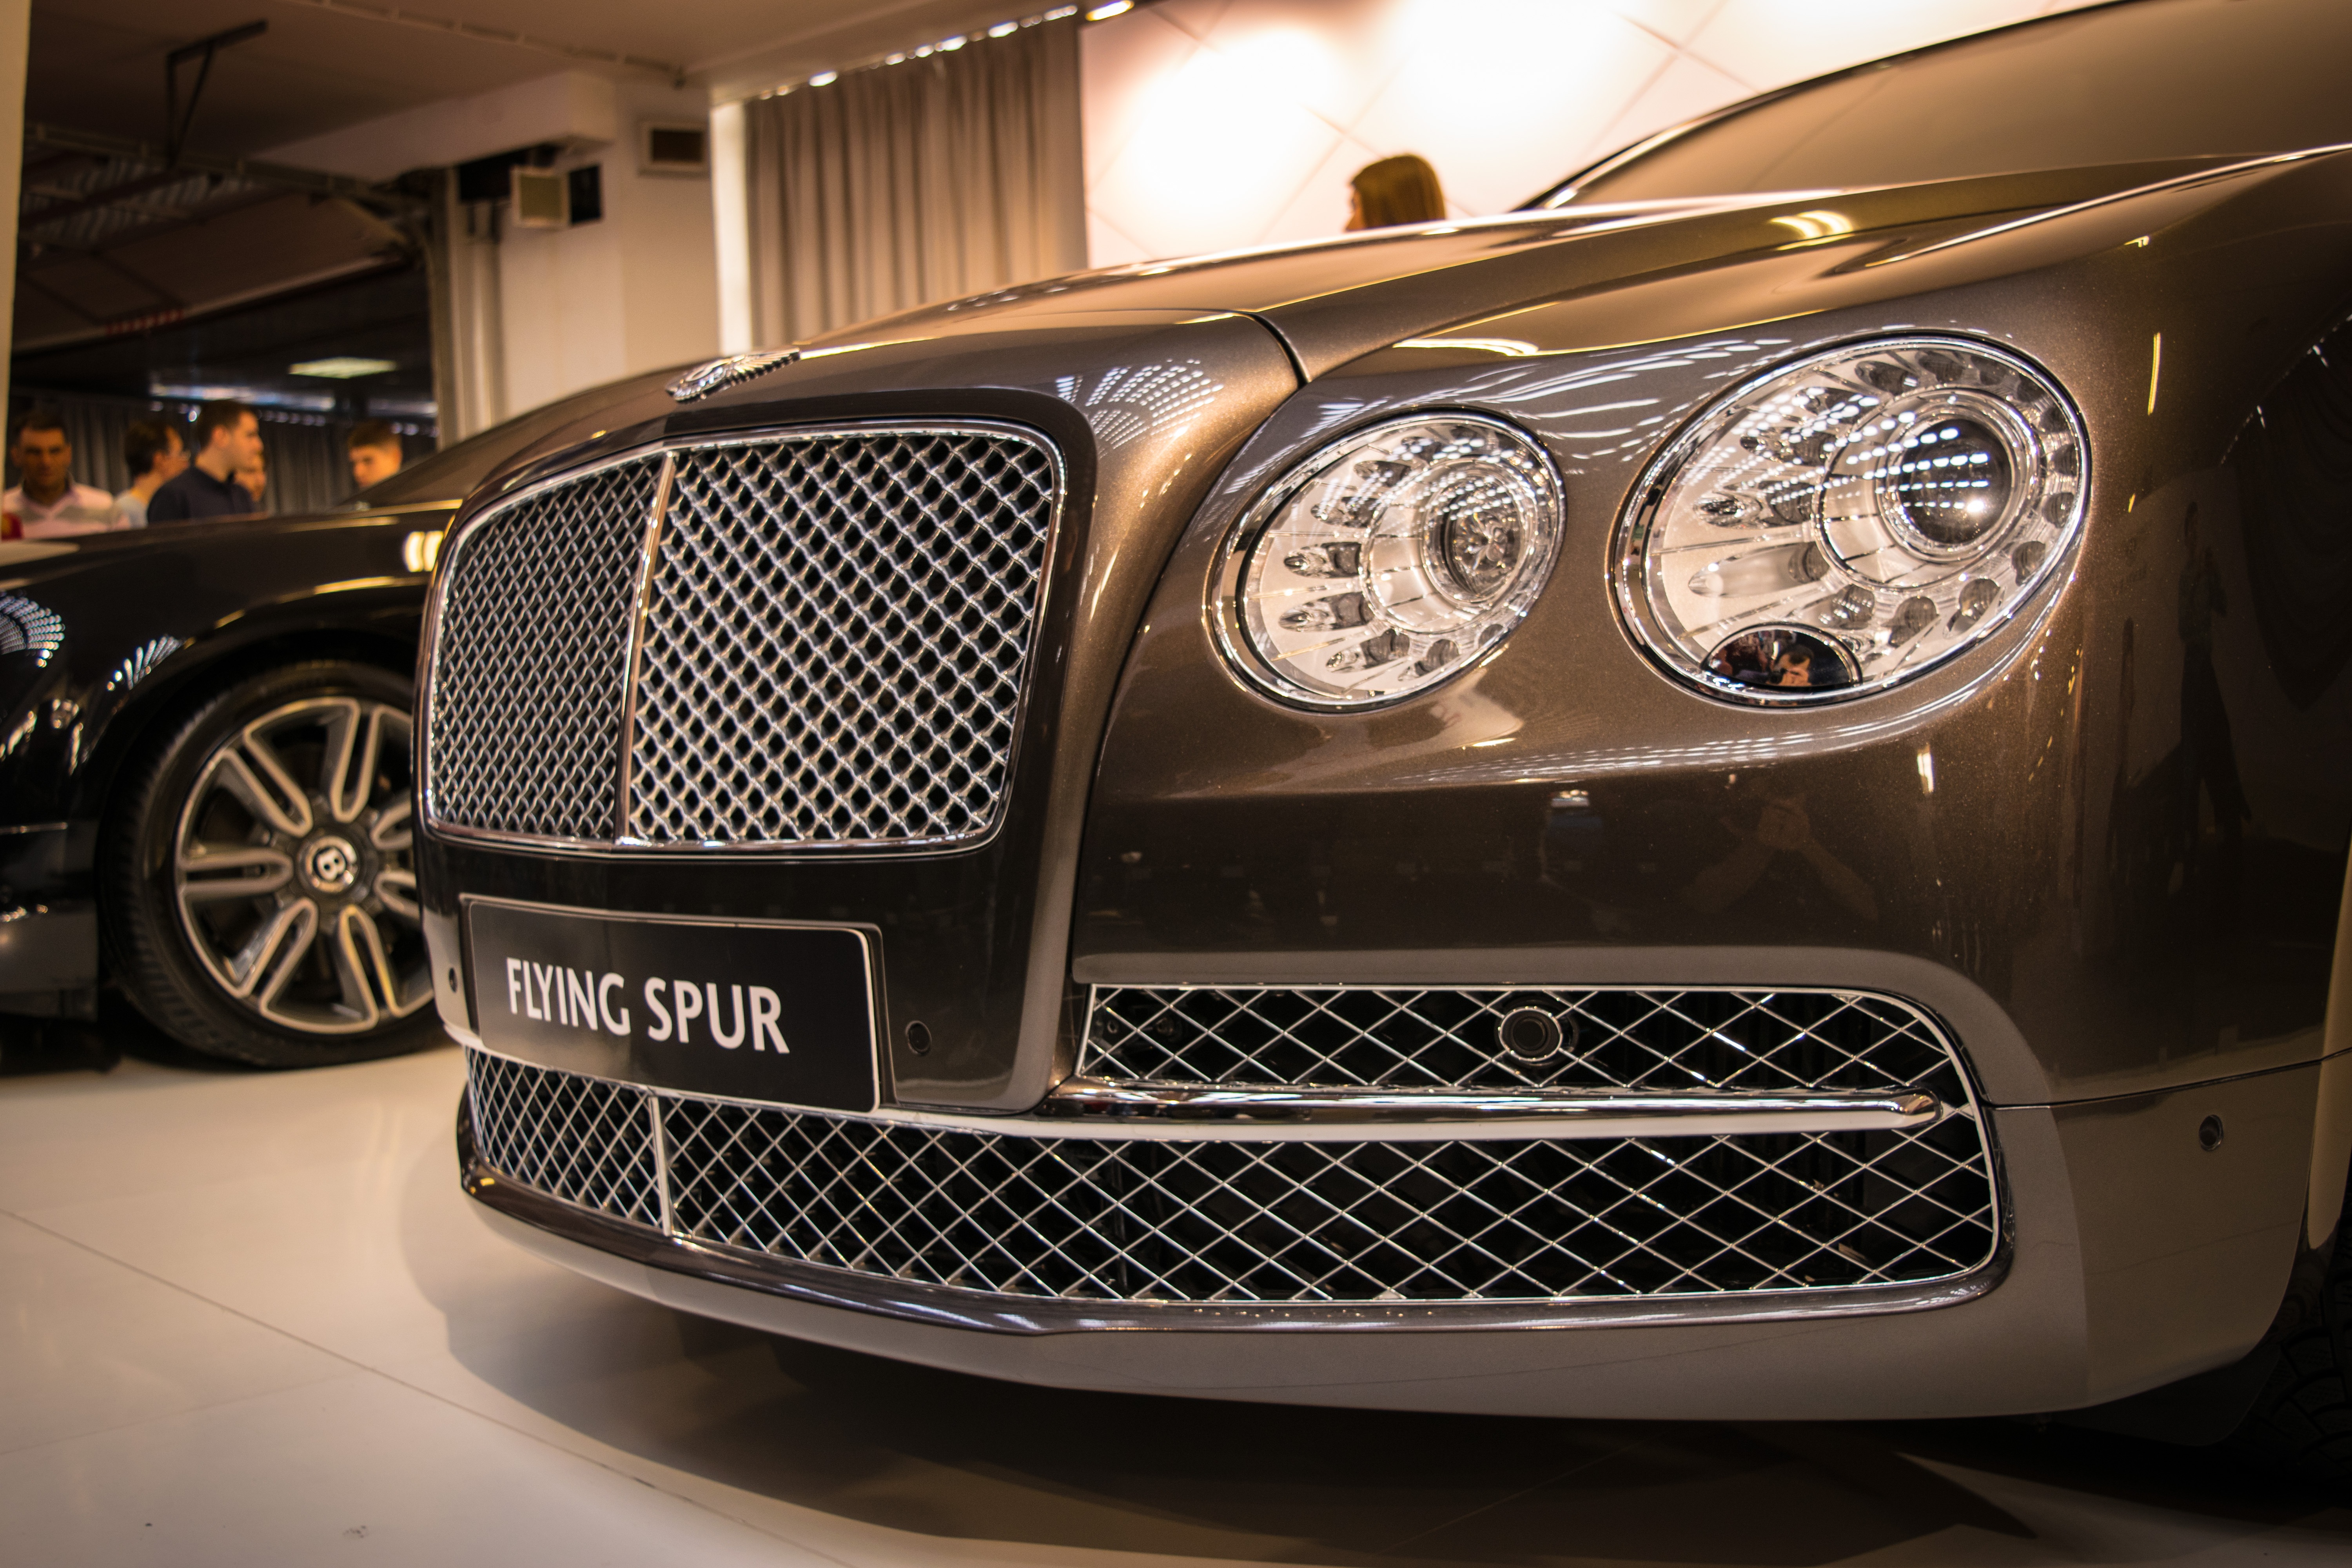
light, car, wheel, automobile, transport, reflection, vehicle, drive, auto, headlight, modern, grille, automotive, bumper, race, chrome, luxury, logo, motor, style, front, convertible, fast, bentley, stylish, auto show, land vehicle, automobile make, automotive exterior, automotive design, luxury vehicle, bentley continental gt, bentley continental supersports, bentley continental gtc, bentley continental flying spur